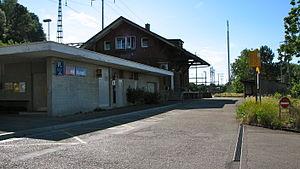
La gare de Mumpf est la gare de Mumpf, en Suisse.